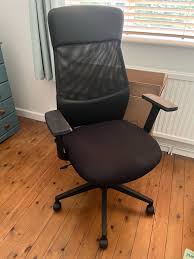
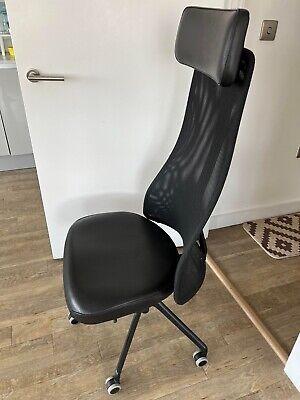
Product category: items_chair
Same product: no